Flowbee

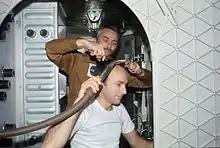
Astronauts aboard the Skylab space station cutting hair with scissors plus a vacuum cleaner to prevent hair particles from accumulating in the microgravity environment.

The device consists of an electric-powered cutting head, spacers, and a hose. The hose is attached to the suction hose of a vacuum cleaner or a dedicated Flowbee "Mini Vac". One or more of several spacers is fitted onto the cutting head depending on the length of hair desired. The vacuum is turned on, the cutting head powered up, and the cutting head placed over the head. The vacuum sucks the hair through the spacers and into the cutting head, cutting off the ends of the hair. The suction carries the cut hair particles into the vacuum. The cutting head is lifted and placed over another section of hair, continuing around the head until all the hair is cut. Different spacers may be used to cut varying lengths, such as shorter hair at the nape of the neck and longer hair on the top of the head.